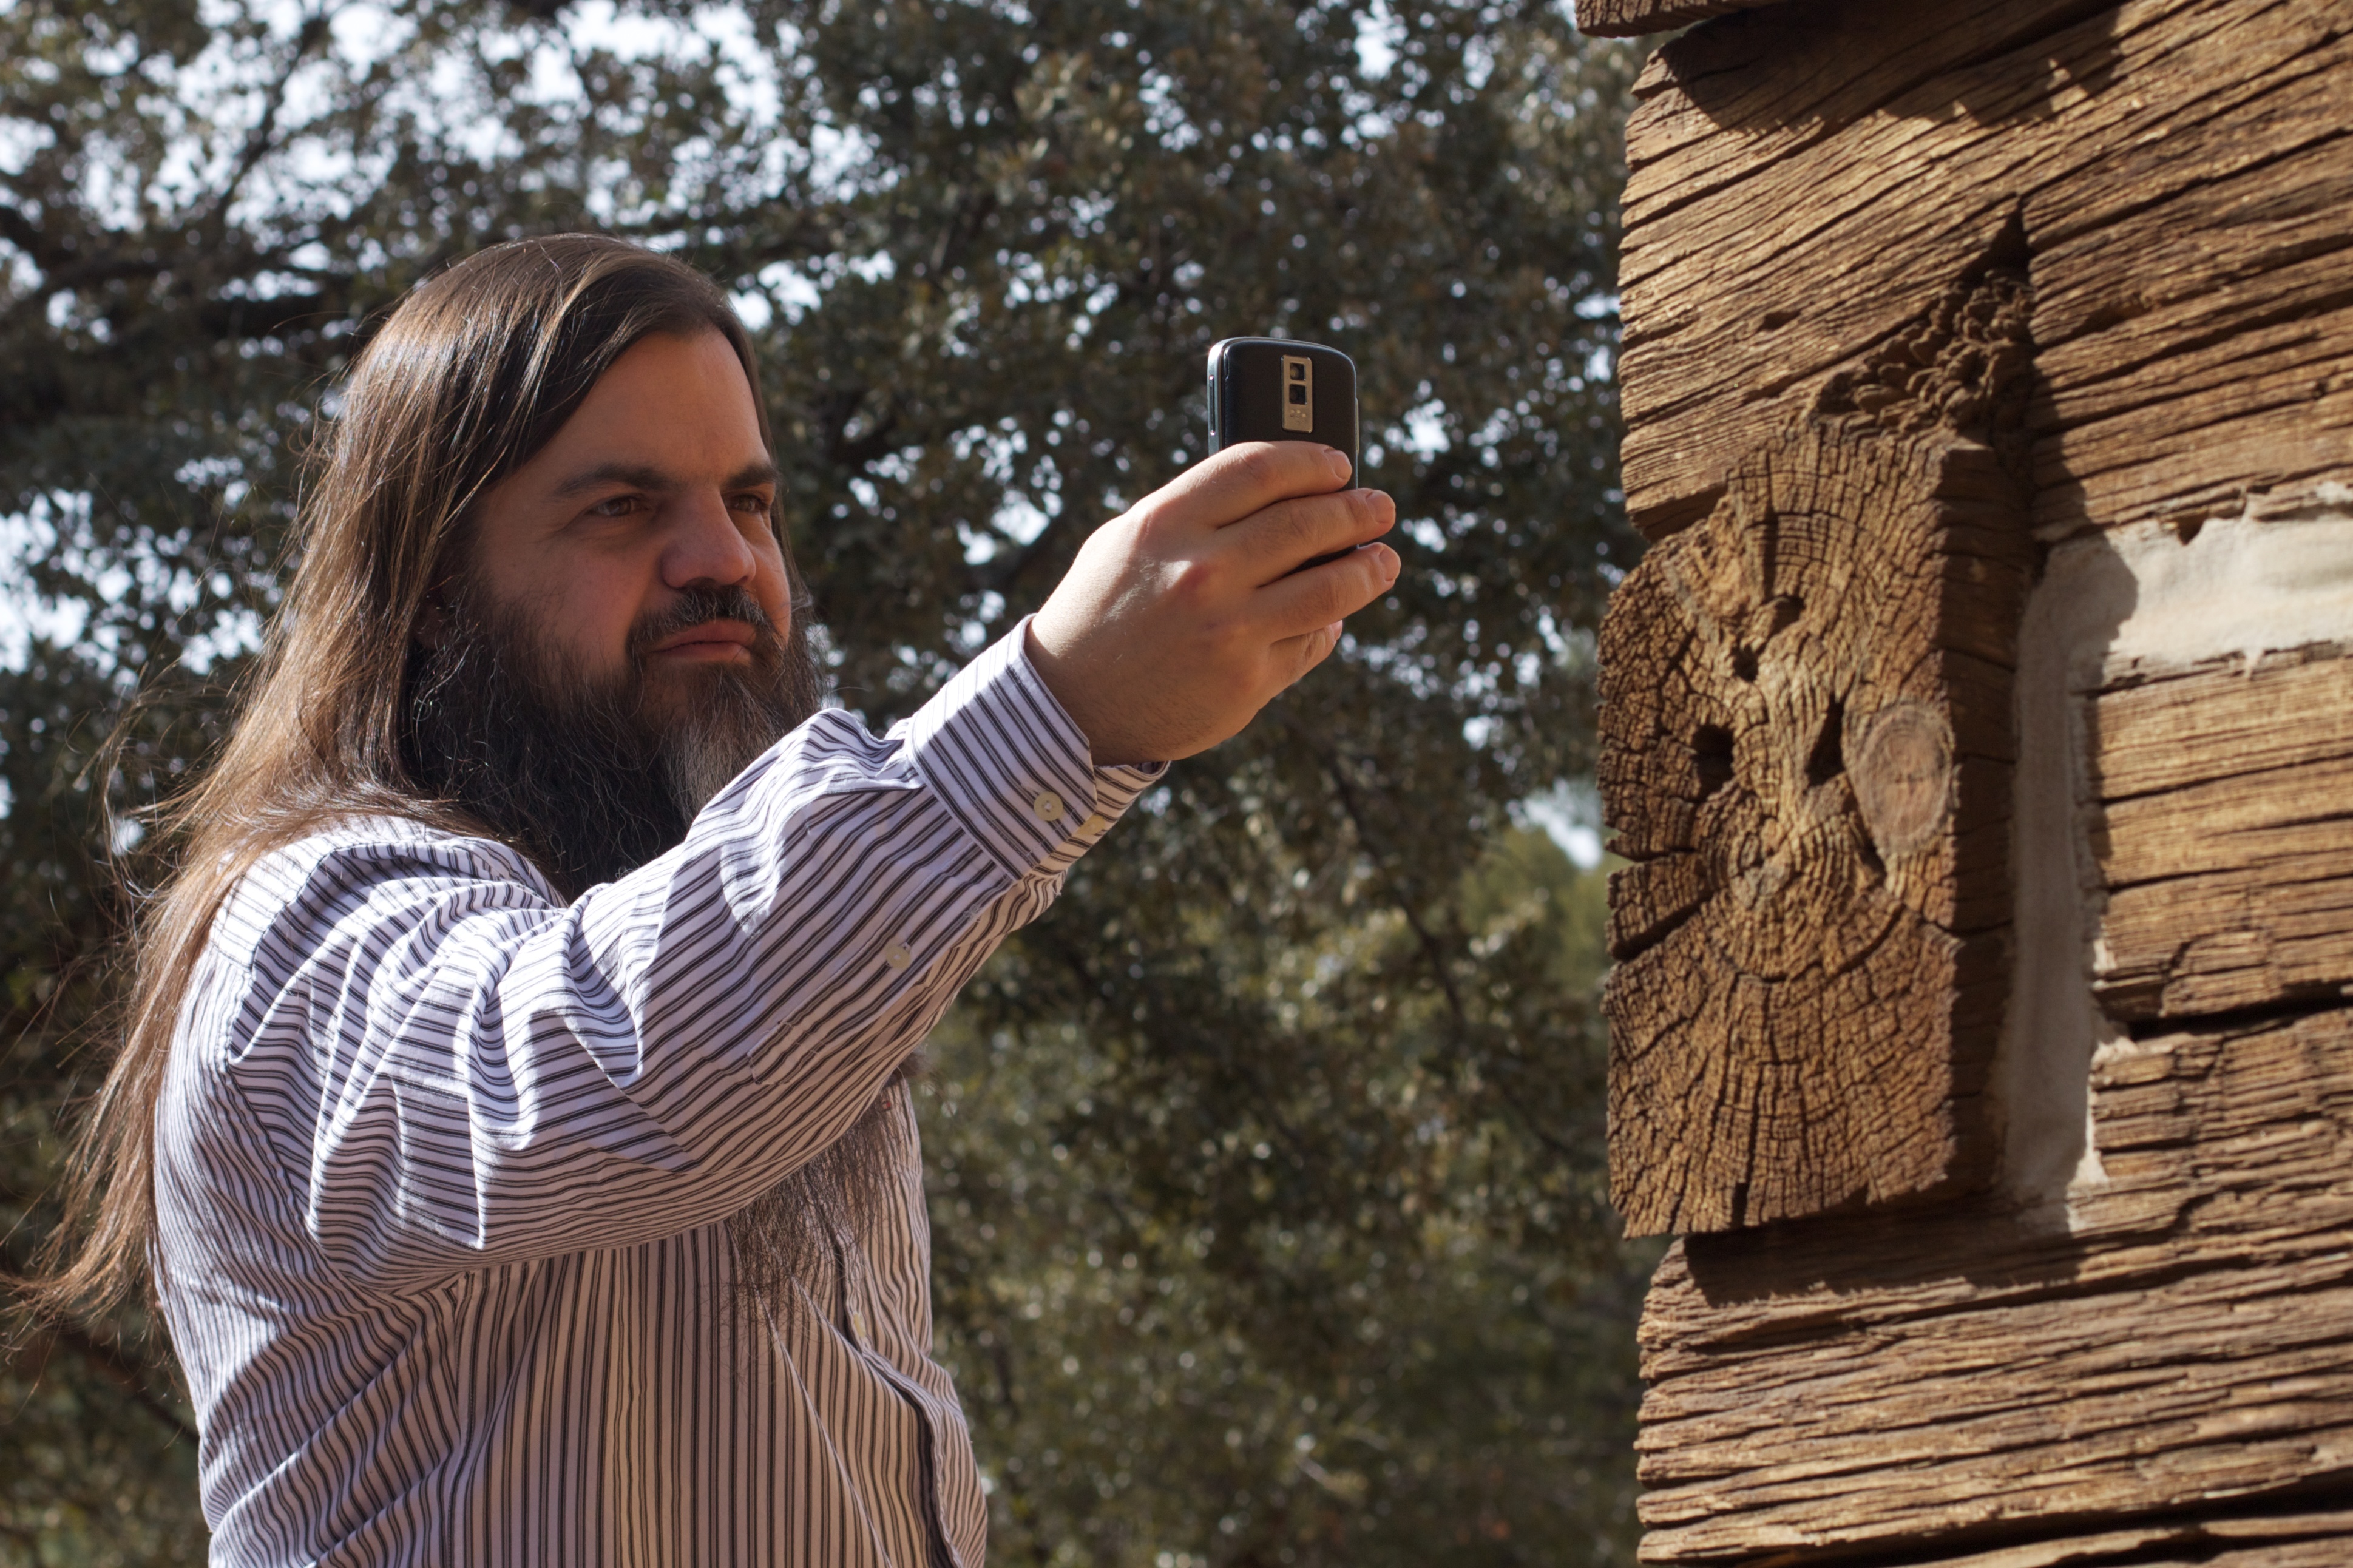
person, people, spring, photograph